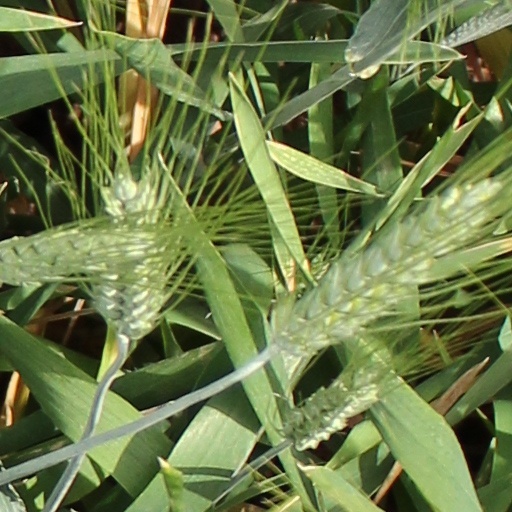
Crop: wheat